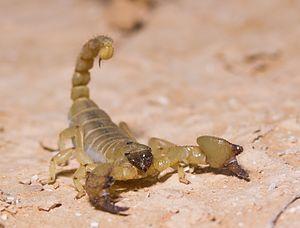
Scorpio palmatus est une espèce de scorpions de la famille des Scorpionidae.